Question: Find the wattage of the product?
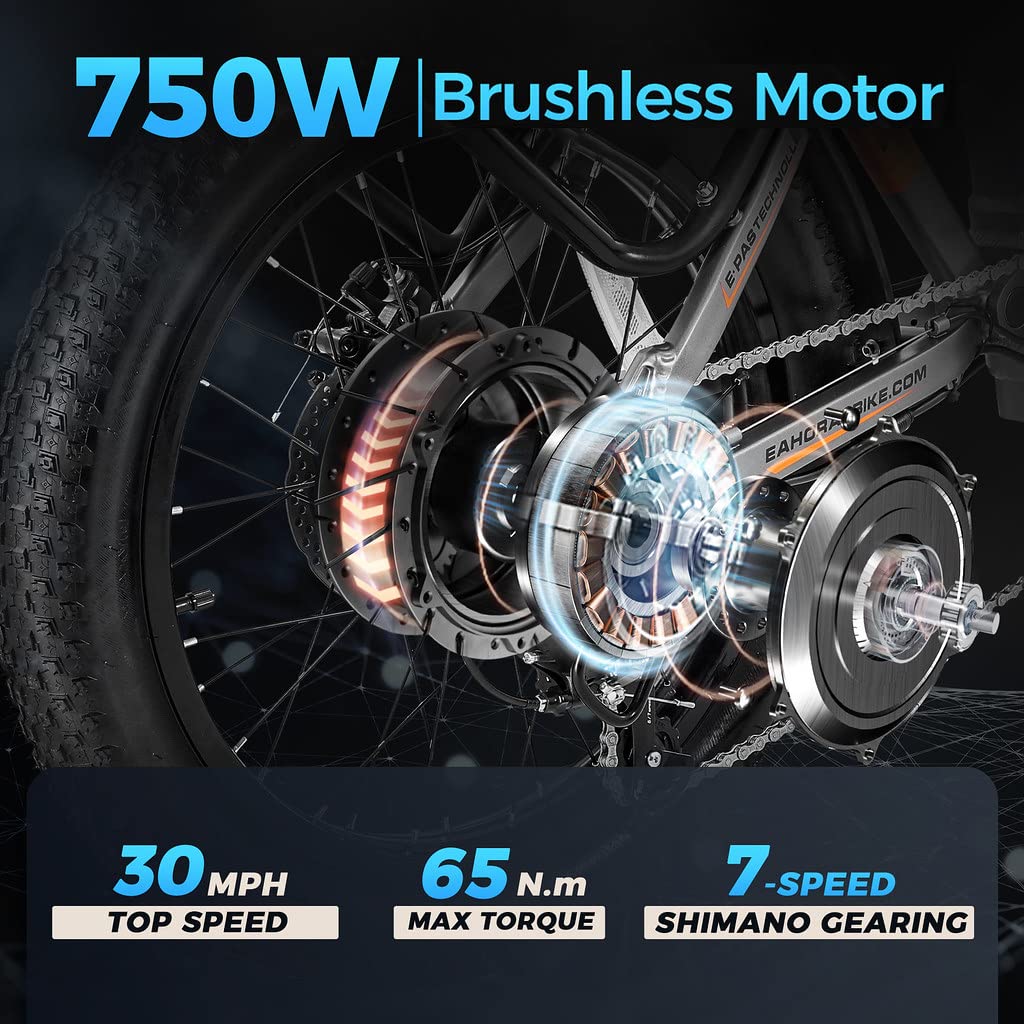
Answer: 750.0 watt